Albert Kelsey

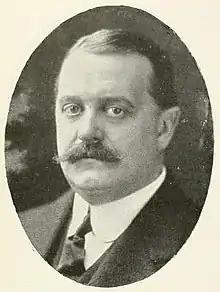
Albert Kelsey, Architect. "Who's Who in Philadelphia", 1920.

Albert Warren Kelsey Jr. (April 26, 1870 – May 6, 1950) was an American architect, who designed in a number of Revivalist styles.